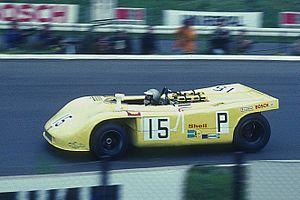
Hans Herrmann né le 23 février 1928 à Stuttgart est un pilote automobile allemand qui a couru en Formule 1 et en endurance.